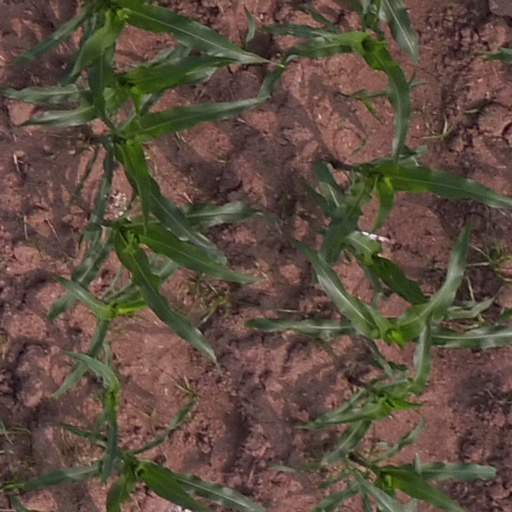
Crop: maize; corn